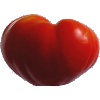
Label: Tomato 3